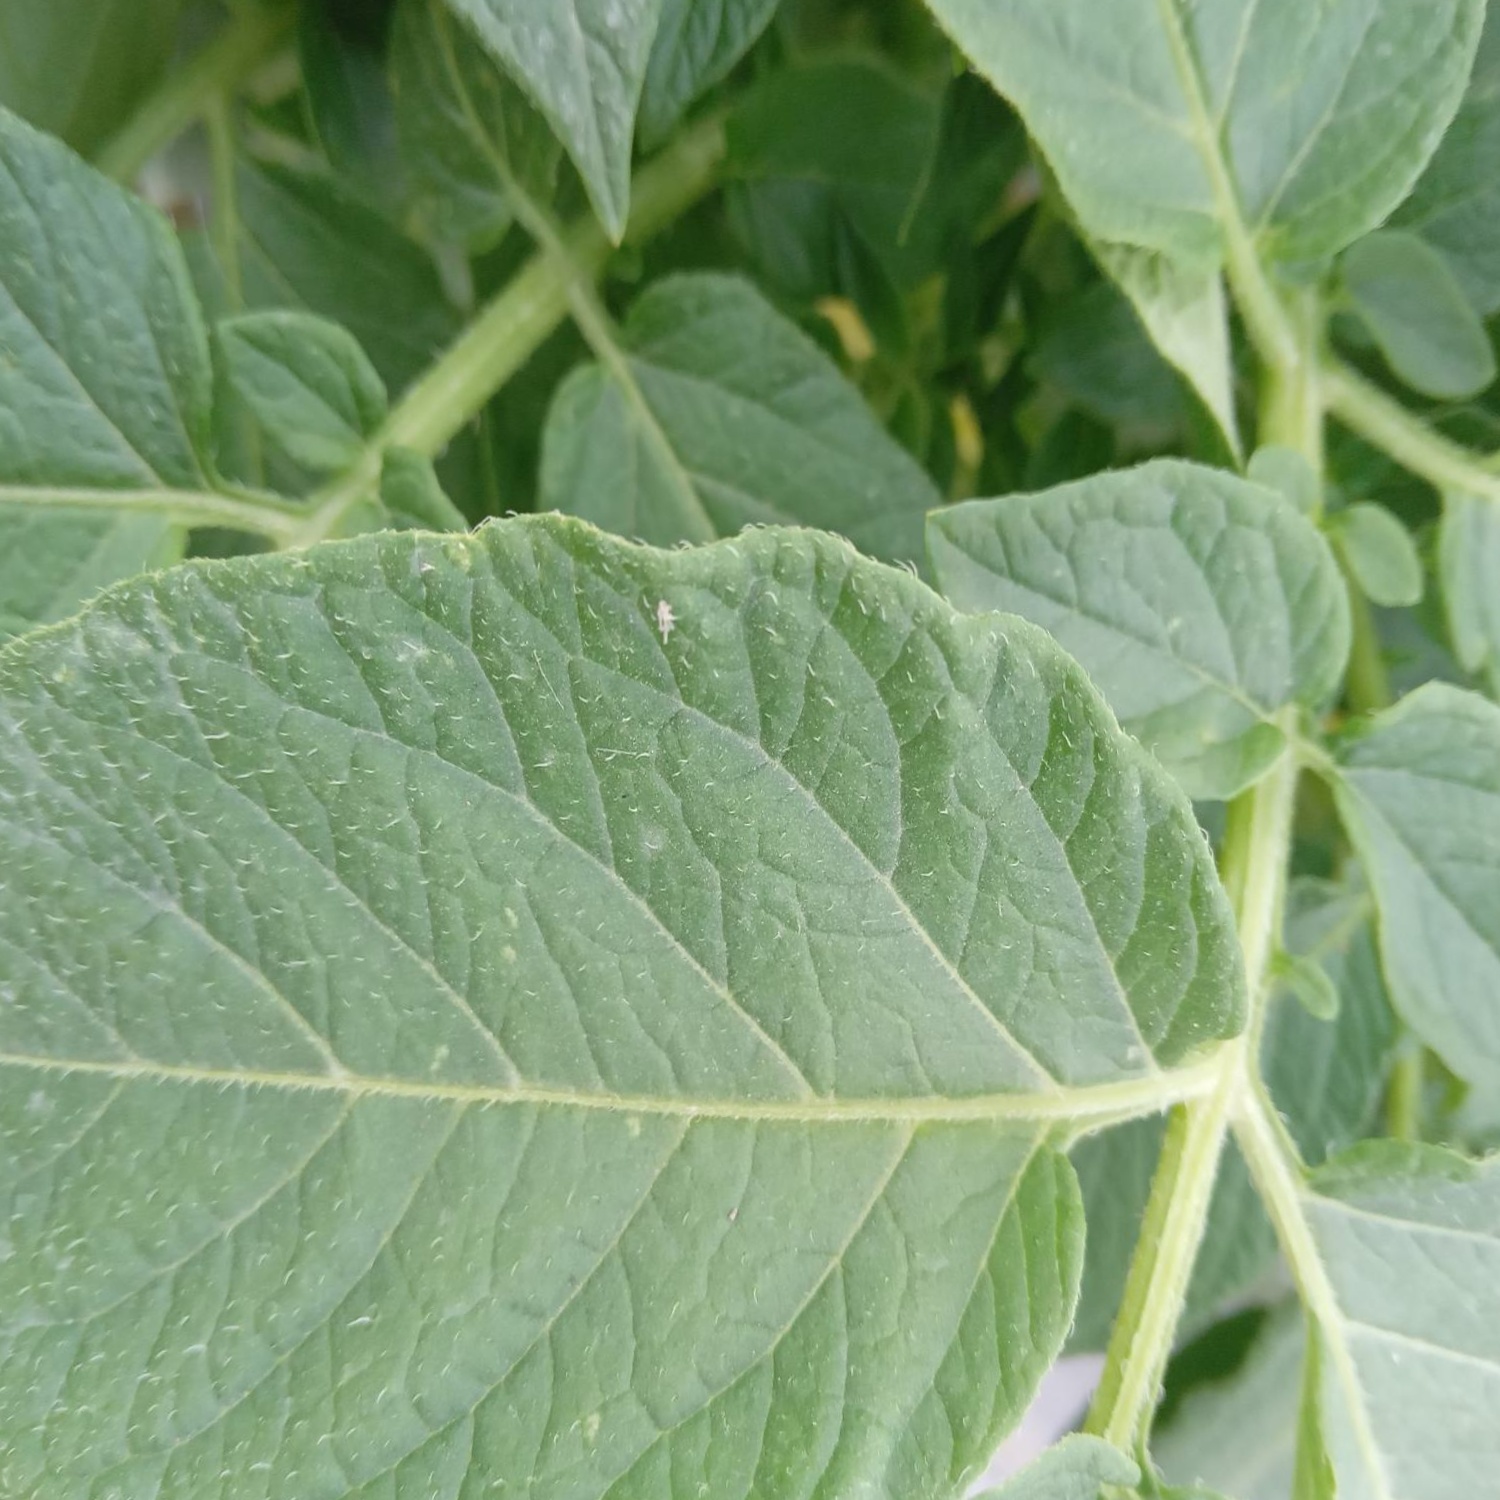
Etiqueta: Sana